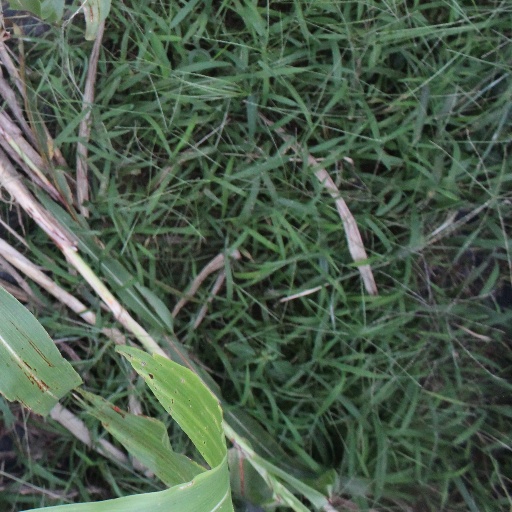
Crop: sorghum